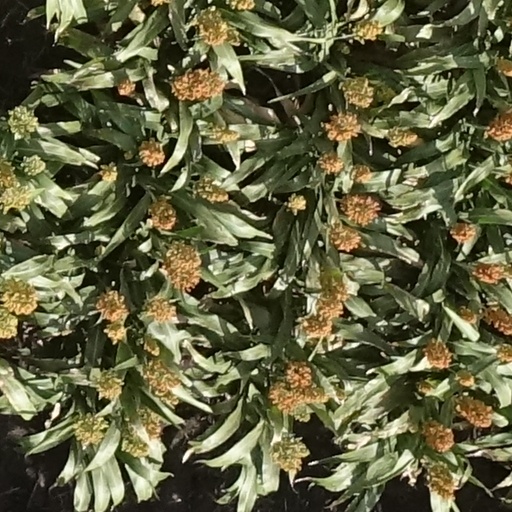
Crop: sorghum